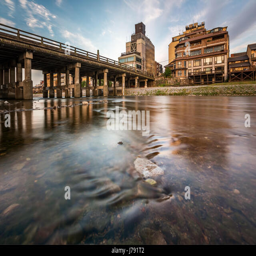
bridge and tourist attraction in the morning